Ülemiste Tunnel

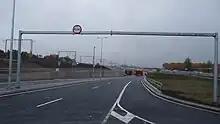
Entrance of the tunnel on Ülemiste side

The Ülemiste Tunnel is a road tunnel in Tallinn, Estonia. It is located southeast of the city centre near the Lake Ülemiste. The tunnel connects Peterburi road (Tallinn–Narva Road, part of E20) with Järvevana road (part of the inner beltway). It opened on 9 October 2013. The tunnel is long and consists of two parts divided by a thick concrete wall. It is the only road tunnel of its kind in Estonia.